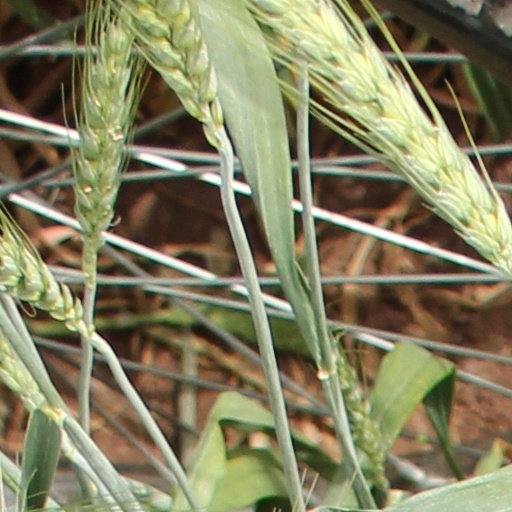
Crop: wheat